Isabella of France

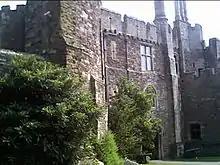
Berkeley Castle in Gloucestershire, where Edward II was popularly said to have been murdered on the orders of Isabella and Mortimer; some current scholarship disputes this interpretation.

As an interim measure, Edward II was held in the custody of Henry of Lancaster, who surrendered Edward's Great Seal to Isabella. The situation remained tense, however; Isabella was clearly concerned about Edward's supporters staging a counter-coup, and in November she seized the Tower of London, appointed one of her supporters as mayor and convened a council of nobles and churchmen in Wallingford to discuss the fate of Edward. The council concluded that Edward would be legally deposed and placed under house arrest for the rest of his life. This was then confirmed at the next parliament, dominated by Isabella and Mortimer's followers. The session was held in January 1327, with Isabella's case being led by her supporter Adam Orleton, Bishop of Hereford. Isabella's son, Prince Edward, was confirmed as Edward III of England, with his mother appointed regent. Isabella's position was still precarious, as the legal basis for deposing Edward was doubtful and many lawyers of the day maintained that Edward II was still the rightful king, regardless of the declaration of the Parliament. The situation could be reversed at any moment and Edward II was known to be a vengeful ruler.